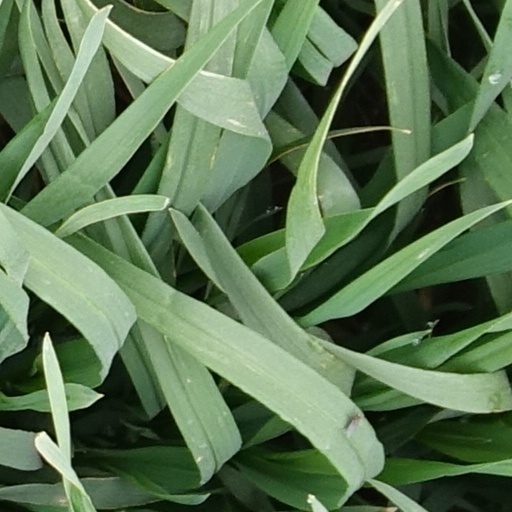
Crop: wheat